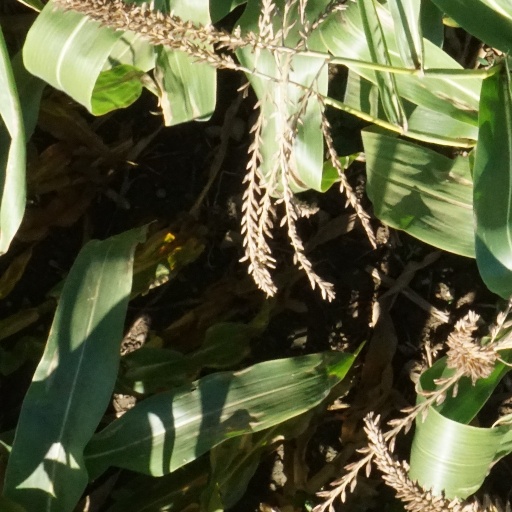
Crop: maize; corn